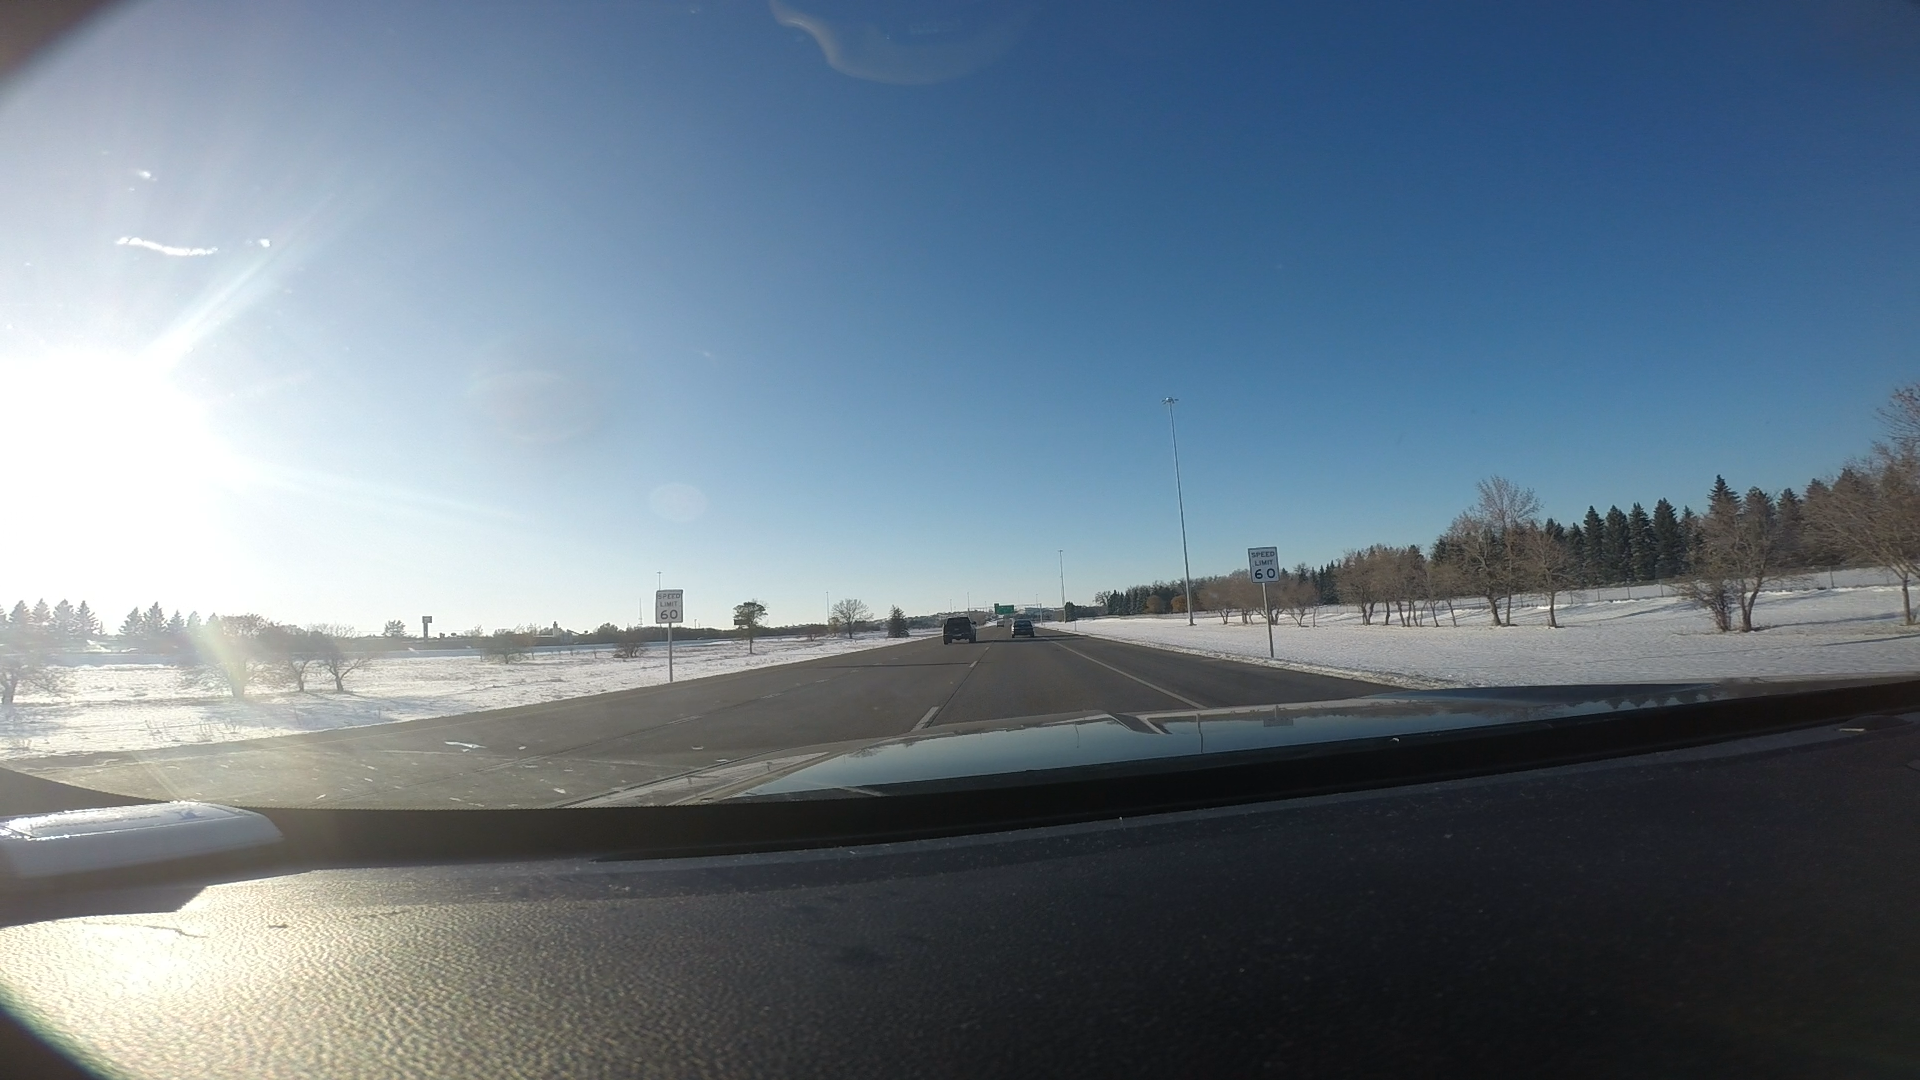
Speed limit sign label: mph60